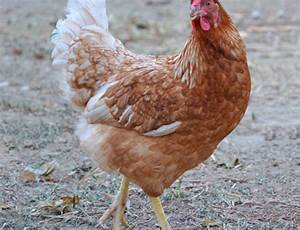
Label: gallina